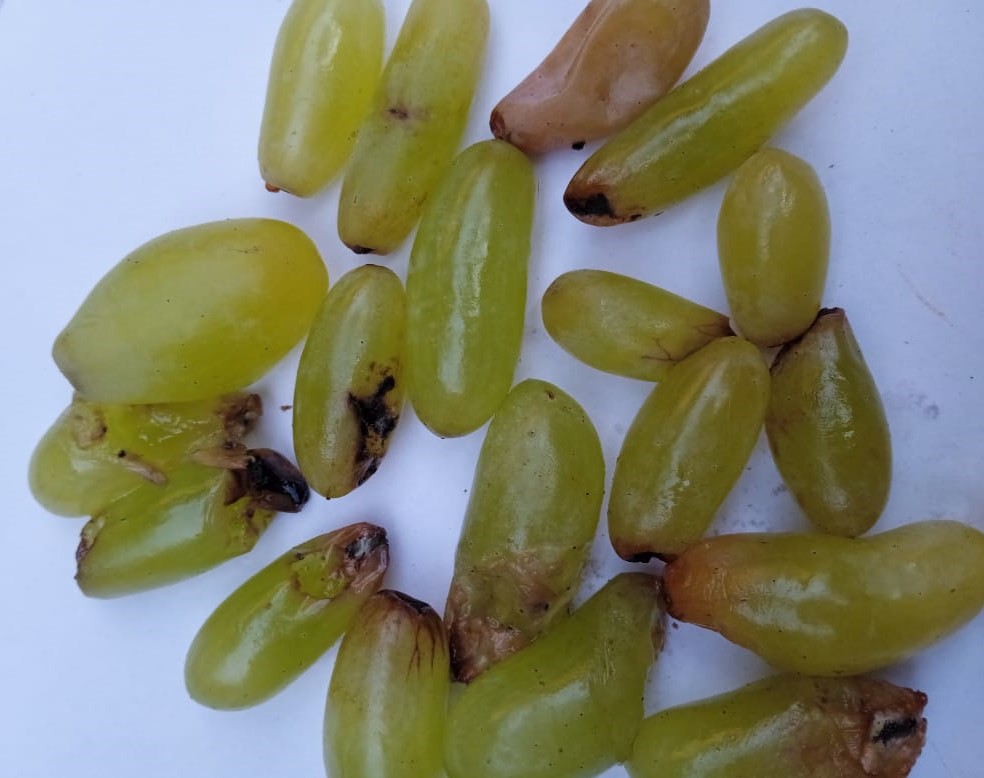
Fruit: grape
Condition: rotten